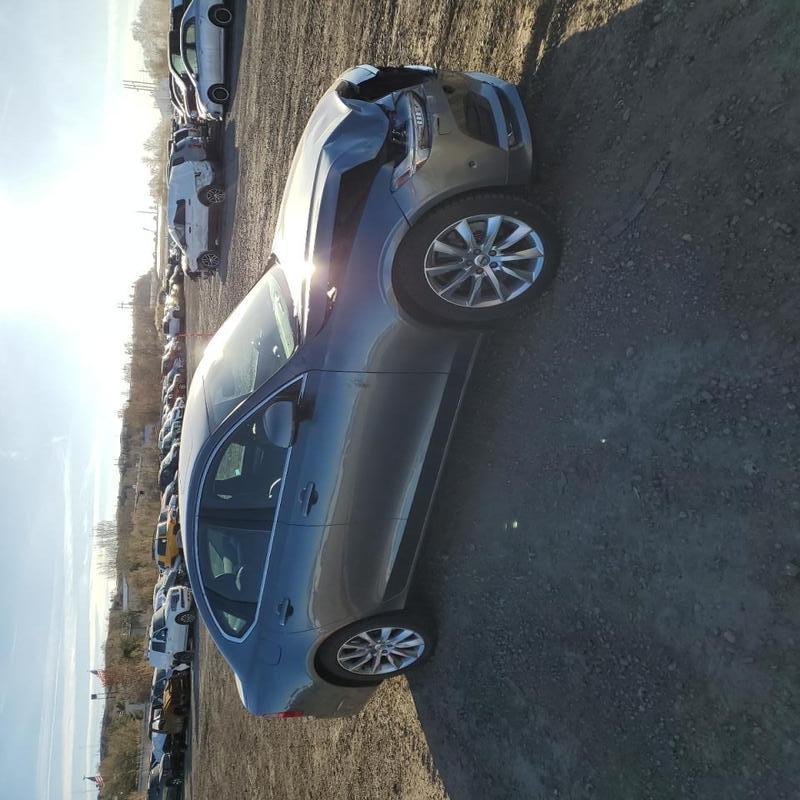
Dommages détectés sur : capot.
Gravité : mineur